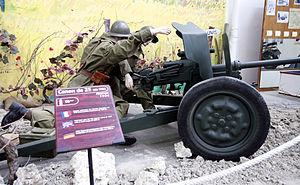
Le musée des Blindés de Saumur ou musée des Blindés Général Estienne est un musée de véhicules blindés situé à Saumur.
Au lendemain de l'armistice de la Première Guerre mondiale en 1918, l'Armée française était considérée comme la meilleure armée du monde.
Le canon léger de 25 antichar SA-L modèle 1934 est un canon antichar français, construit par l'armurier Hotchkiss. Il a été utilisé par l'armée française durant la Seconde Guerre mondiale.